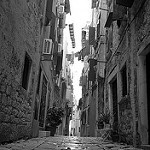
Label: B & W